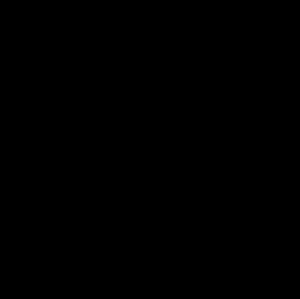
Colonna est l'un des 22 rioni de Rome. Il est désigné dans la nomenclature administrative par le code R.III.